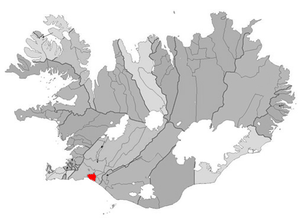
Árborg est une municipalité de l'ouest de l'Islande.